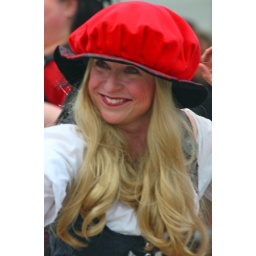
Wench in a red hat with a lovely smile